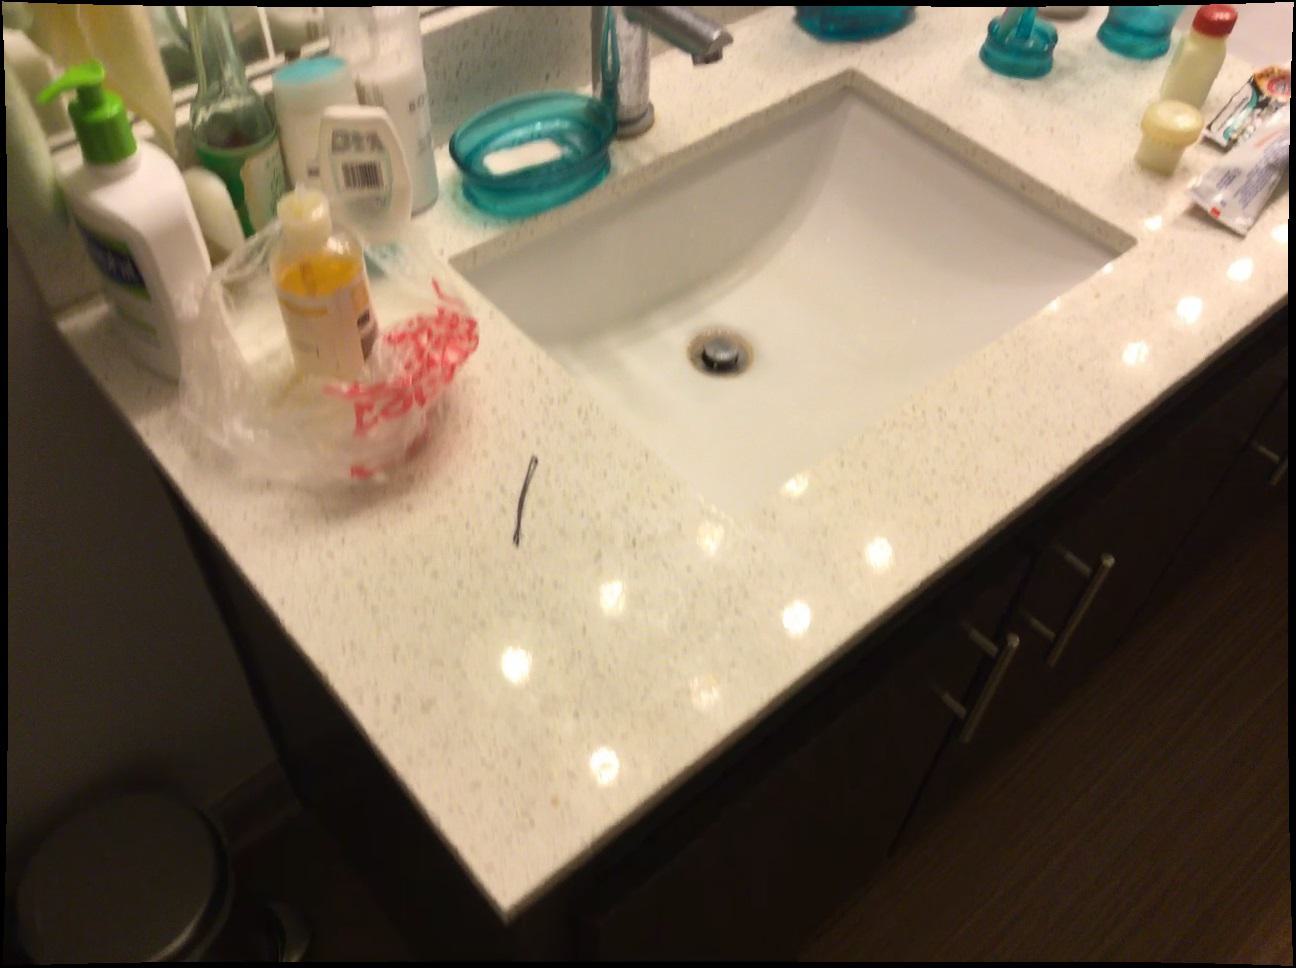
Question: In the image, there is the toothbrush. Pinpoint several points within the vacant space situated in front of the toothbrush from the camera's perspective. Your final answer should be formatted as a list of tuples, i.e. [(x1, y1), ...], where each tuple contains the x and y coordinates of a point satisfying the conditions above. The coordinates should be between 0 and 1, indicating the normalized pixel locations of the points.
Answer: [(0.890, 0.439), (0.951, 0.376), (0.660, 0.490), (0.735, 0.420), (0.804, 0.358), (0.583, 0.402), (0.658, 0.341), (0.433, 0.384)]